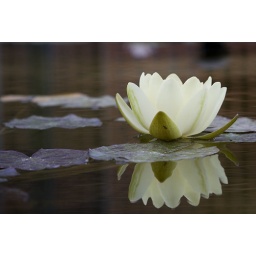
white in water